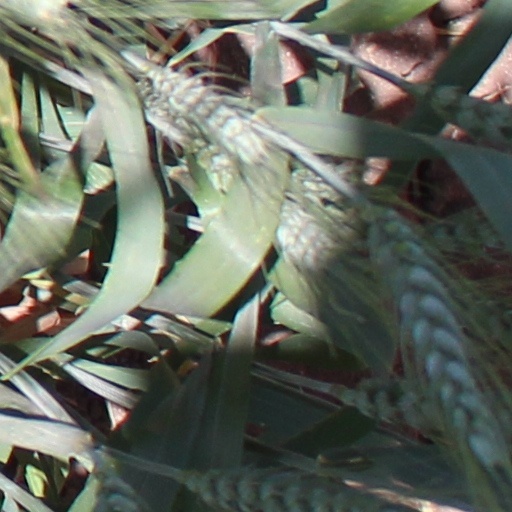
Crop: wheat